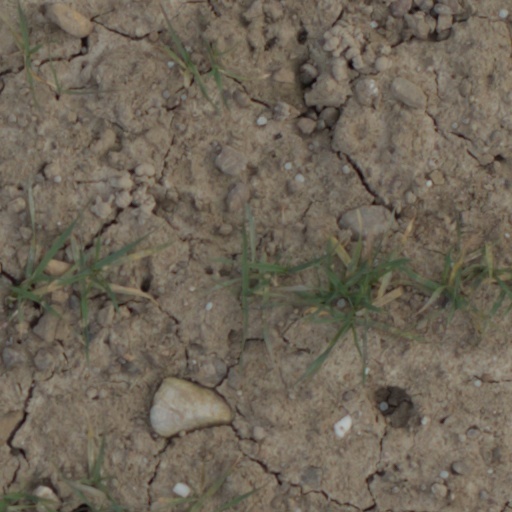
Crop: wheat